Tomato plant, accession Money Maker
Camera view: vertical (180 deg); turntable rotation: 270 degrees
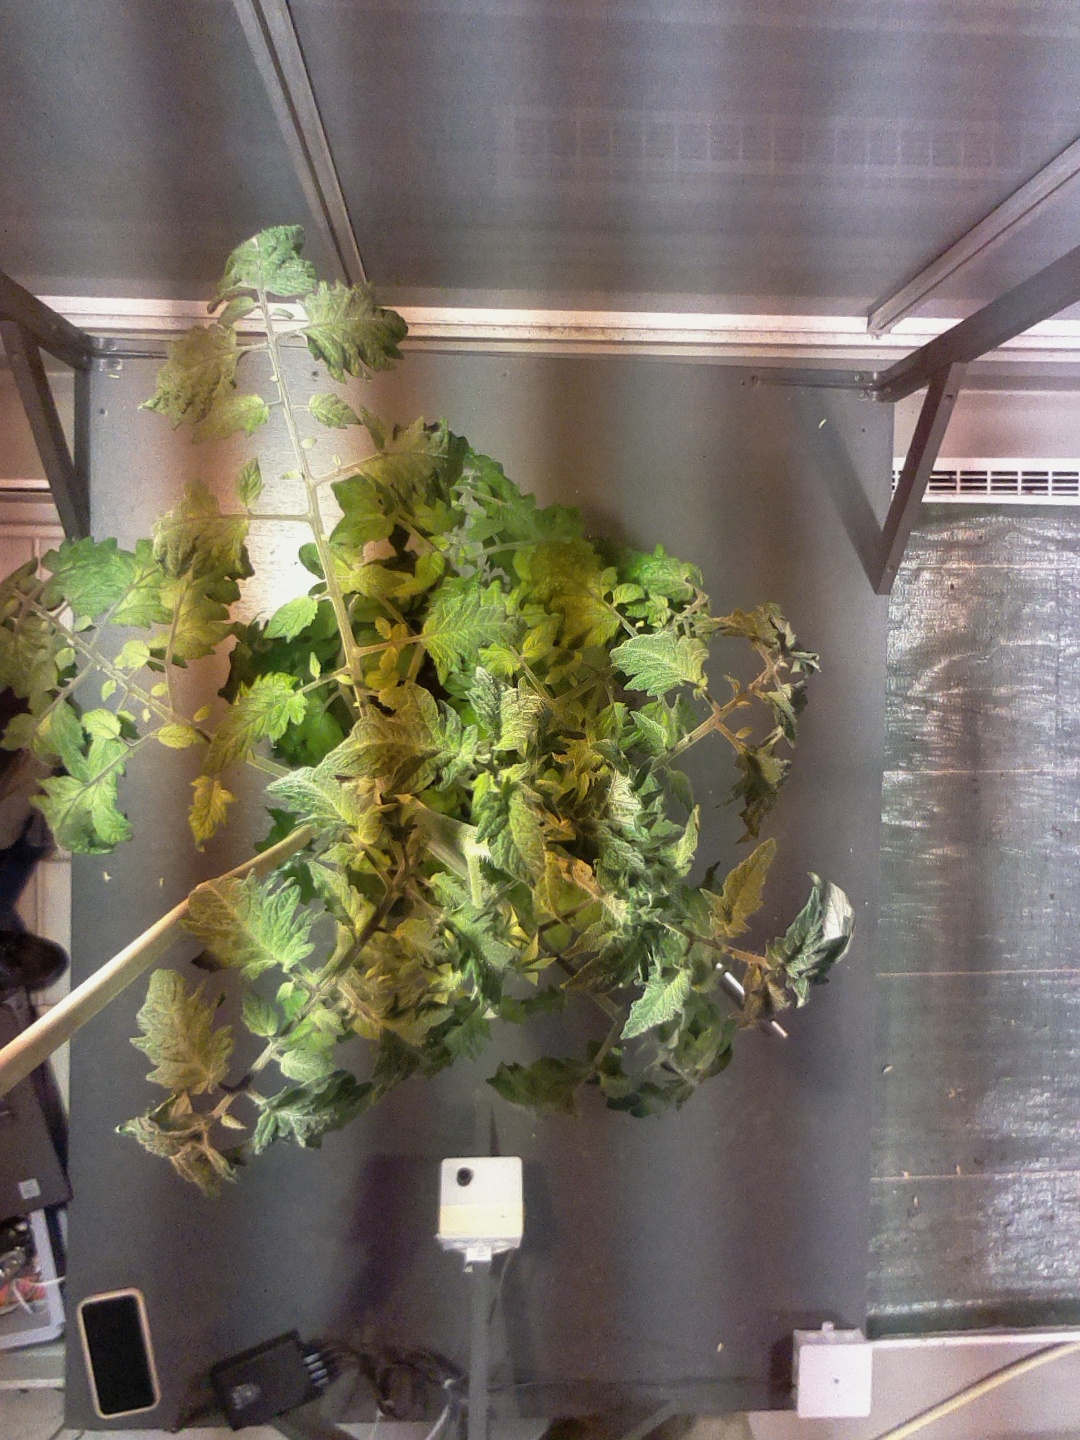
BBCH growth stage 69: End of flowering, 90%-100% of flowers open, more petals falling